Zygmunt Kisielewski

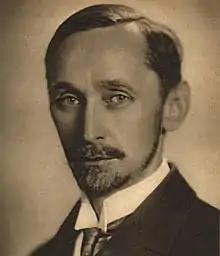
Portrait of Kisielewski, 1933

Zygmunt Jan Kisielewski (27 March 1882 – 25 April 1942) was a Polish writer, brother of Jan August and father of Stefan. During World War I (1914–1917) he was a combatant in the Polish Legions. He was an editor of "Robotnik" from 1918 to 1925. He also authored books on social-national and military subjects. His memoir is entitled "Poranek".